Lliswerry High School

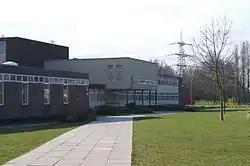

Lliswerry High School is a secondary school in Newport, Wales.